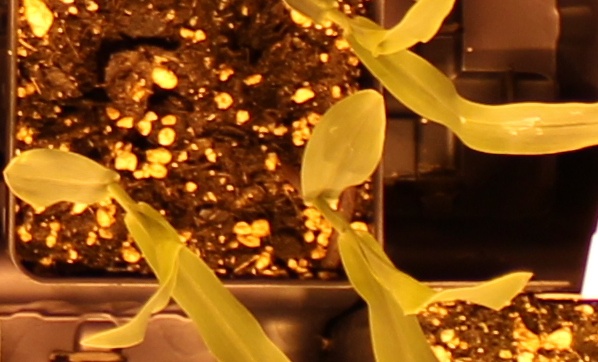
Label: Corn